Vancouver Coastal Sea wolf

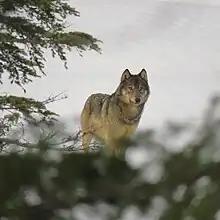
A Vancouver Island wolf in the Comox Valley.

Vancouver Island wolves range from southern Alaska, down along the coast of British Columbia, including within the Great Bear Rainforest. Owing to their propensity as strong swimmers, they also inhabit several islands in the Salish Sea, including their namesake, Vancouver Island.